Cliffside Railroad

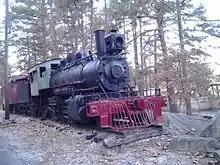
Former Cliffside Railroad #110, on display at Stone Mountain Railroad's Memorial Depot.

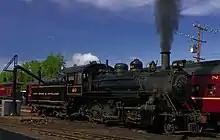
Former Cliffside Railroad #40, currently operating on the New Hope Railroad.

Two of the railroad's steam locomotives, both of which representing the last steam engines to operate on the railroad before it dieselized in 1962, have been preserved: